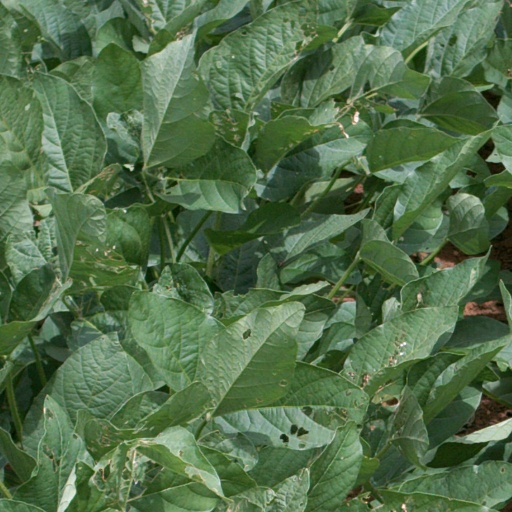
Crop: soybean